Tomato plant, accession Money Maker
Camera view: bottom (45 deg); turntable rotation: 240 degrees
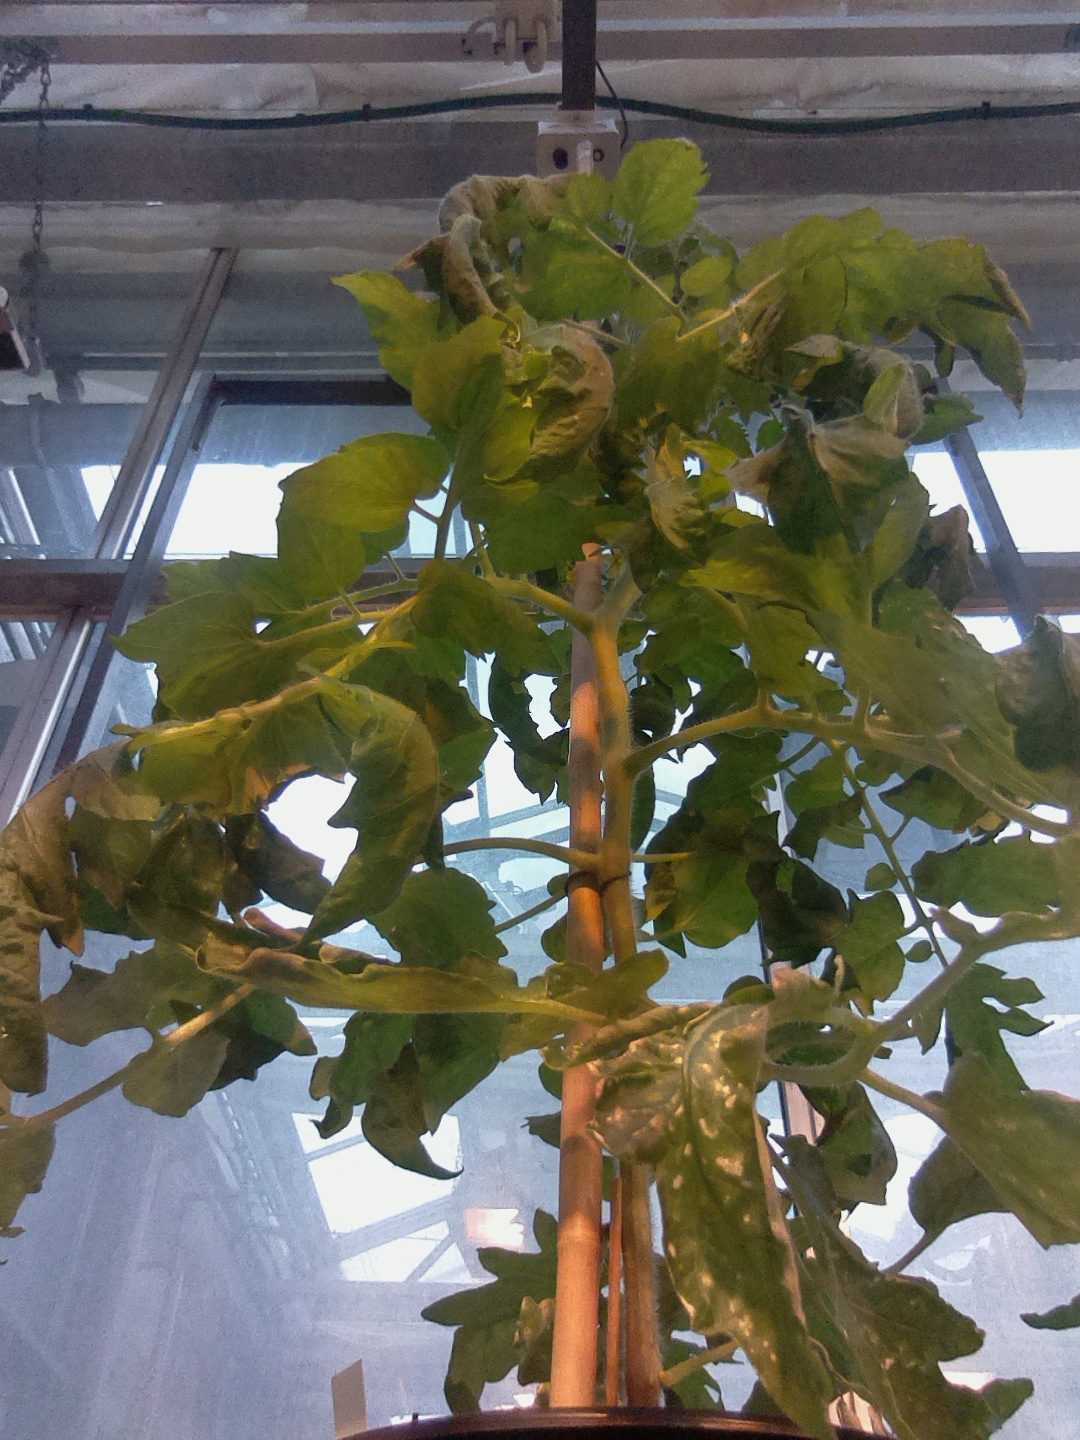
BBCH growth stage 69: End of flowering, 90%-100% of flowers open, more petals falling